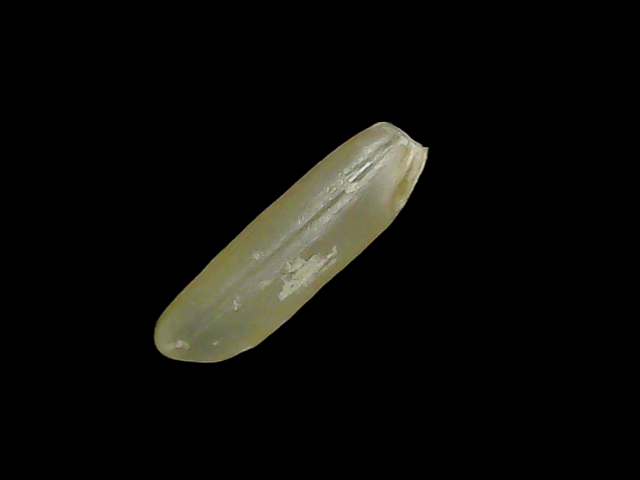
Rice variety: Binadhan19